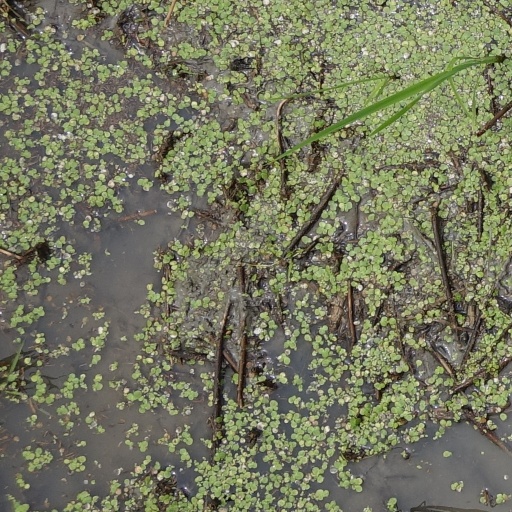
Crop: rice